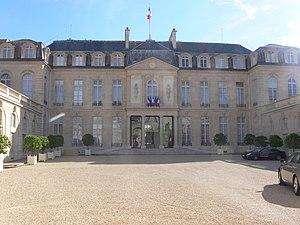
==Summary== Camera location48°
Le palais de l'Élysée, dit l'Élysée, est un ancien hôtel particulier parisien, situé au nᵒ 55 de la rue du Faubourg-Saint-Honoré, dans le 8ᵉ arrondissement de Paris. Il est le siège de la présidence de la République française et la résidence officielle du président de la République depuis la IIᵉ République.
La rémunération des acteurs institutionnels en France est publique mais souvent complexe à obtenir car comprise dans des textes différents et de nature multiple.